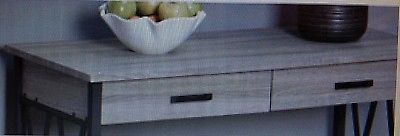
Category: table